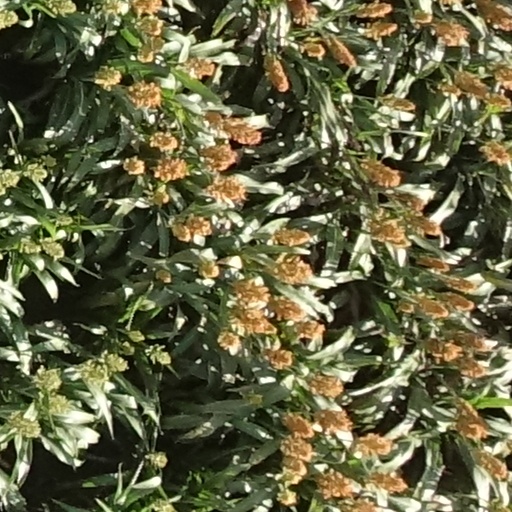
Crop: sorghum